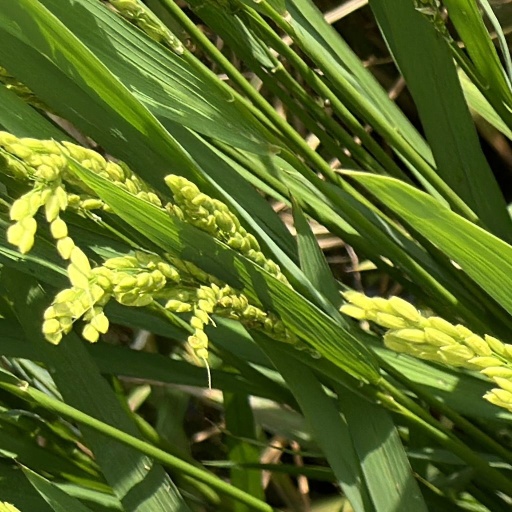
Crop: rice